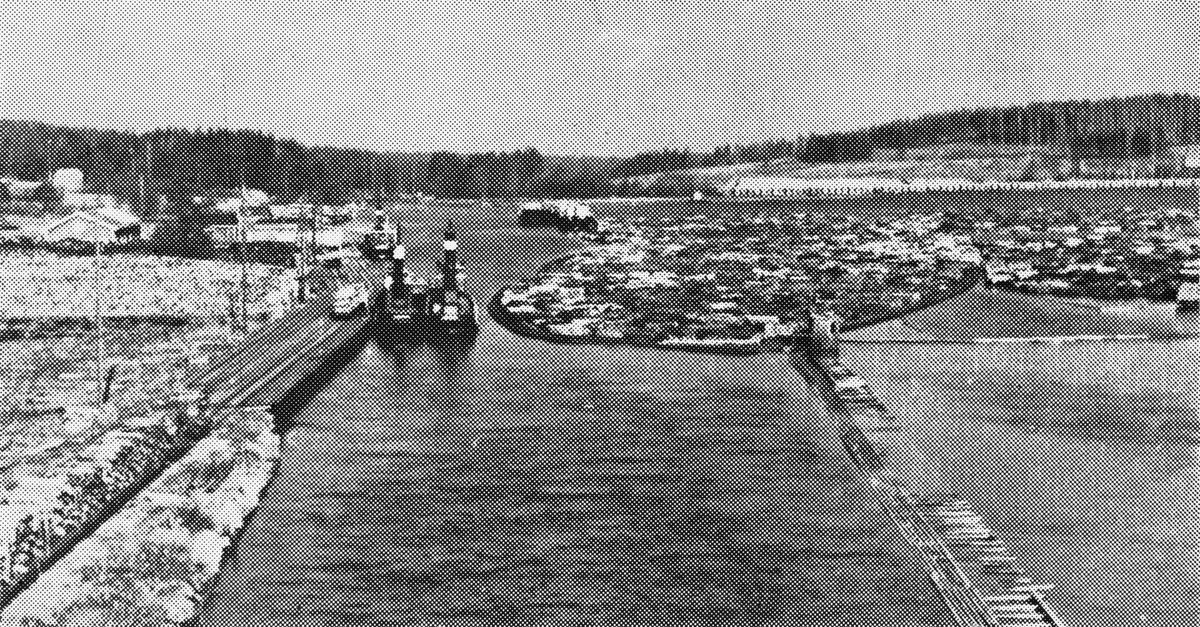
Tukinuittoa Äänejärvellä Äänekoskella vuonna 1953.
Log rafting on Lake Äänejärvi in Äänekoski, Finland, in 1953.
sisällön kuvaus: Äänejärvellä Metsäliiton Selluloosa Oy:n Äänekosken tehtaiden hinaajia ja niiden takana telakka, etualalla nippulautta lokakuussa 1953. Äänejärvi kuuluu Kymijoen vesistöön ja sijaitsee Äänekoskella. Metsäliiton Selluloosa Oy perustettiin 1953 ja se osti Äänekosken tehtaat Wärtsilä-Selluloosa Oy:ltä. Kohopainossa tehty vedos kuvalaatasta. content description: Log rafts and two tugboats of the pulp factory of the Pulp Ltd (Selluloosa Oy) of Metsä Group (Osuuskunta Metsäliitto) on Lake Äänejärvi in Äänekoski, Finland, in October, 1953. A print made by letterpress printing from a metal printing plate.
Vuosi: 1900
Paikka: Suomi, Äänekoski, Suomi, Keski-Suomi, Äänekoski
Aiheet: Maa- ja metsätaloustuottajain Keskusliitto MTK; Metsäliitto Osuuskunta; Metsä Group; Metsäliiton Teollisuus Oy; Metsä-Serla; Metsä Board Oyj; M-Real; selluloosateollisuus; selluloosatehtaat; tukkilautta; painaminen; kemigrafia; painolaatat; kuvalaatat; autotypiat; rasterilaatat; kuvanvalmistus; painokuvat; painolaatta; kuvalaatta; tehtaat; valokuvat; yritykset; järvet; uitto; laivat; hinaajat; graafinen ala; graafinen teollisuus; kirjapainoala; kirjapainotaito; kirjapainotekniikka; kohopaino; metsänomistajat; metsäteollisuus; painomenetelmät; painotekniikka; painotuotteet; paperiteollisuus; sanomalehdet; selluteollisuus; MTK; the Central Union of Agricultural Producers and Forest Owners in Finland; Metsäliitto; Metsä Board; forest industry; forest owners; pulp factory; printing; relief printing; typographic printing; letterpress printing; chemigraphy; metal printing plates; engravings; engraved plates; photoengravings; etchings; photo-etched plates; cuts; blocks; halftones; illustration technology; newspaper illustrations; images; prints; impressions; photograps